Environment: real
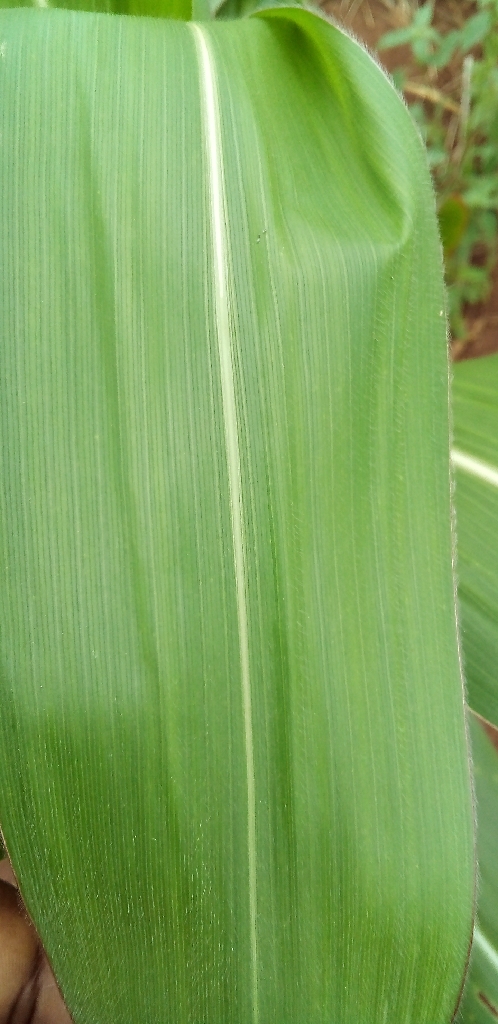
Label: healthy